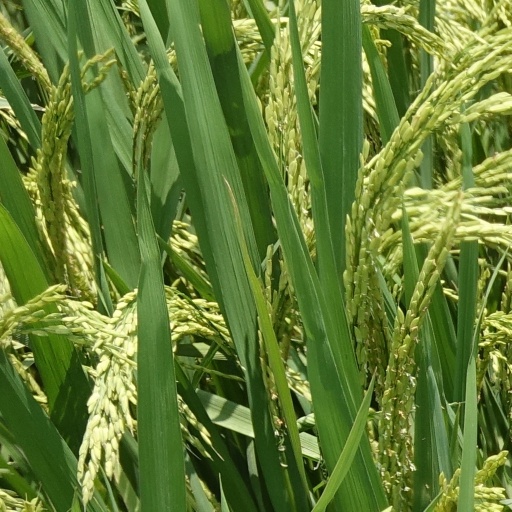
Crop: rice